Sanah (singer)

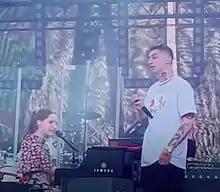
Sanah and Sobel

On 14 January 2021, she released the single "Ale jazz!" with Vito Bambino. The song was accompanied by a music video recorded at the Buffo Theatre in Warsaw, which was released on the same day. On 31 January, she performed at the final of the 29th Great Orchestra of Christmas Charity in Rawa Mazowiecka. She was also nominated for the Nickelodeon Kids' Choice Awards in the "Favorite Polish Star" category. On 9 February, she performed with Igor Walaszek at the 2020 Empik Bestsellers Gala, where she won in the "Pop/Rock Music" category for her album "Królowa dram". She was also nominated in the "Streaming" category with the songs "Szampan" and "Melodia", but didn't win. Jurczak then released the single "2:00". On 23 April, she released "Heal Me", which is an English-language version of the song "Ale jazz!". The single included the original version of "Heal Me" and a remix performed by German DJ duo Lizot. The song was accompanied by two music videos directed by Michał Pańszczyk; the original and the remix by Lizot. "Irenka" was also promoted by the singles "Etc. (at disco)", "Etc." and "Ten stan". On 7 May 2021, the artist released her second studio album titled "Irenka". The album got to the top of the OLiS list. It also turned out to be the most purchased release in the first half of 2021 in all provinces according to the Empik store chain. Music videos were made for all the songs, except for "Warcaby". Only a day after the release of the album, it was listed in the 200 most popular songs on Spotify; as many as 25 were occupied by Sanah's songs. Similar things happened in the Apple Music list, where 23 out of 100 songs listed featured Sanah. On 12 June, Sanah's third EP named "Invisible EP" was released solely in vinyl format. On 26 June, she performed at Polsat SuperHit Festival 2021, with the songs "Szampan" and "No sory", where she was also awarded the title of "Best Debut of the Year". On 5 August 2021, she performed at the Fryderyki 2021 Awards Gala with the song "2:00". There she was nominated for 5 categories, of which she won in one; Pop Album of the Year.